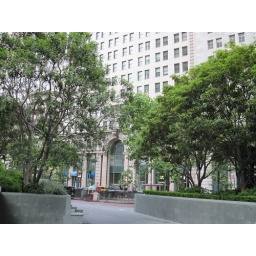
A day walking around SF. Random pictures of beautiful building and steetsA day walking around San Francisco. Random pictures of beautiful streets and buildings.